Sunbow Entertainment

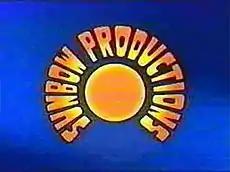
Sunbow Productions' logo, used from 1983 until 1994.

Sunbow is noted for many cartoons aired during the 1980s. Most of their work was co-produced with Marvel Productions. Although it is not limited to Hasbro's various toy lines its reputation is linked to the cartoon series tied to them. Its animation was initially produced by the Japanese animation studio Toei Animation, supplemented by the South Korean animation studio AKOM later on.